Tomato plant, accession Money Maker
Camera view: bottom (45 deg); turntable rotation: 210 degrees
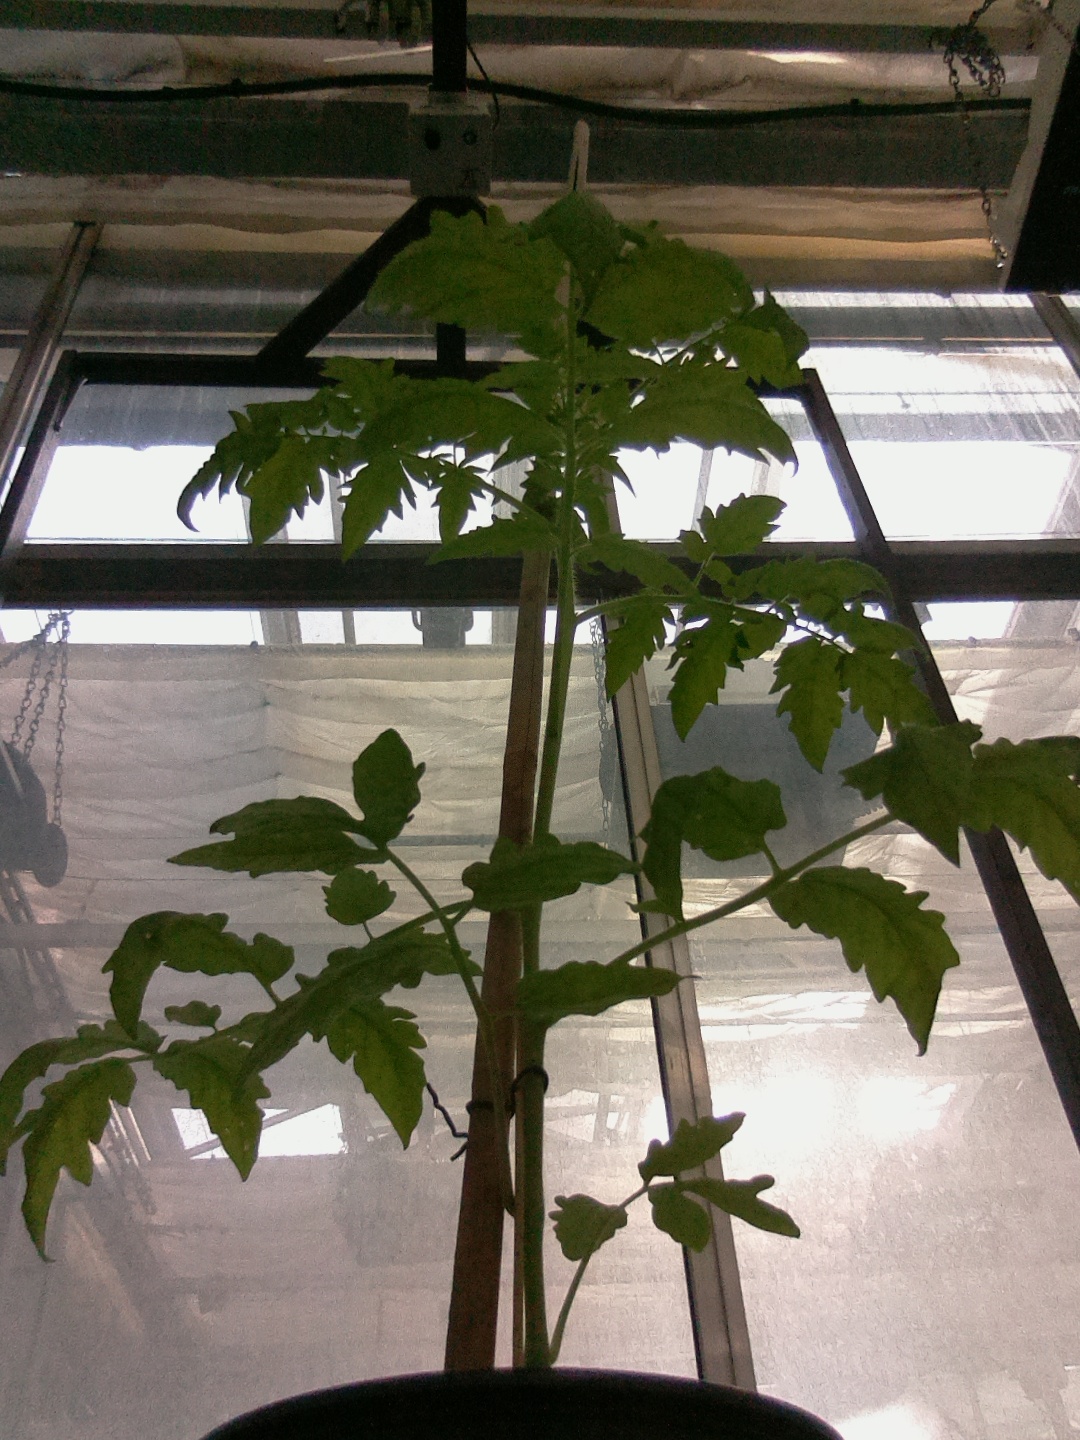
BBCH growth stage 15: 10 of true leaves visible